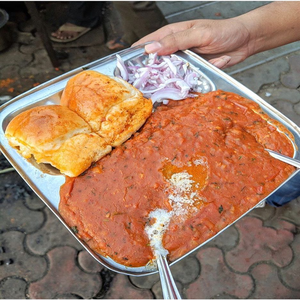
Dish: pavbhaji